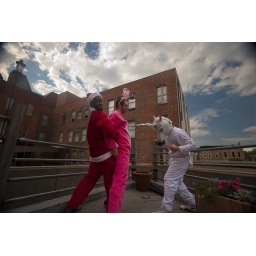
unicorn & black santa against pink bunny